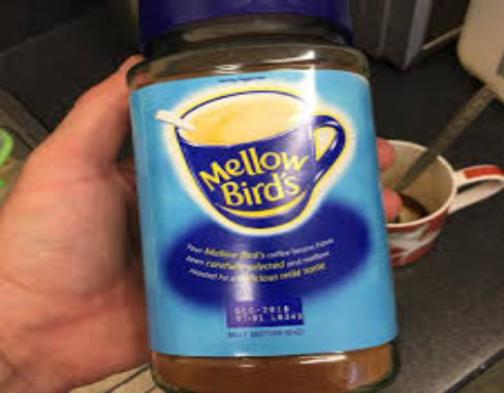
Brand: mellow bird's
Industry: Food